S. Debono

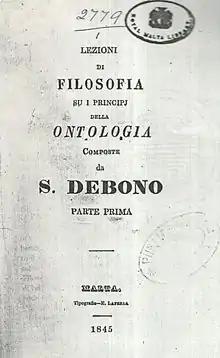
S. Debono's "Lezioni di Filosofia" (1845)

S. Debono (19th century) was a Maltese scientist, linguist and minor philosopher. In philosophy he mostly specialised in ontology. His exact Christian name is unknown. Neither do we possess as yet a portrait of him.